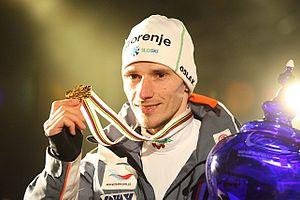
La 22ᵉ édition des championnats du monde de vol à ski s'est déroulée du 23 février 2012 au 26 février 2012 à Vikersund en Norvège qui organise pour la quatrième fois la compétition. En raison des conditions climatiques les 1ᵉʳ et 2ᵉ sauts de la compétition individuelle sont annulés. Le champion du monde est le slovène Robert Kranjec, tandis que l'Autriche remporte le concours par équipes.